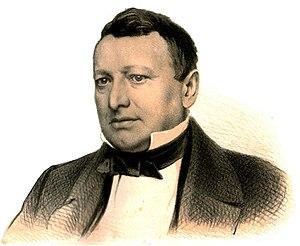
Ossip Afanassievitch Petrov, né à Elisavetgrad dans le gouvernement de Kherson le 3 novembre 1806, mort à Saint-Pétersbourg le 28 février 1878, est un chanteur d'opéra russe avec une voix de baryton-basse. Chanteur de grande importance et de grand renom, il a eu une carrière qui s'est déroulée à Saint-Pétersbourg.